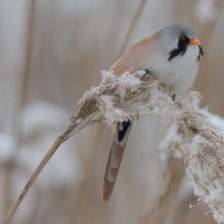
Species: BEARDED REEDLING
Scientific name: PANURUS BIARMICUS